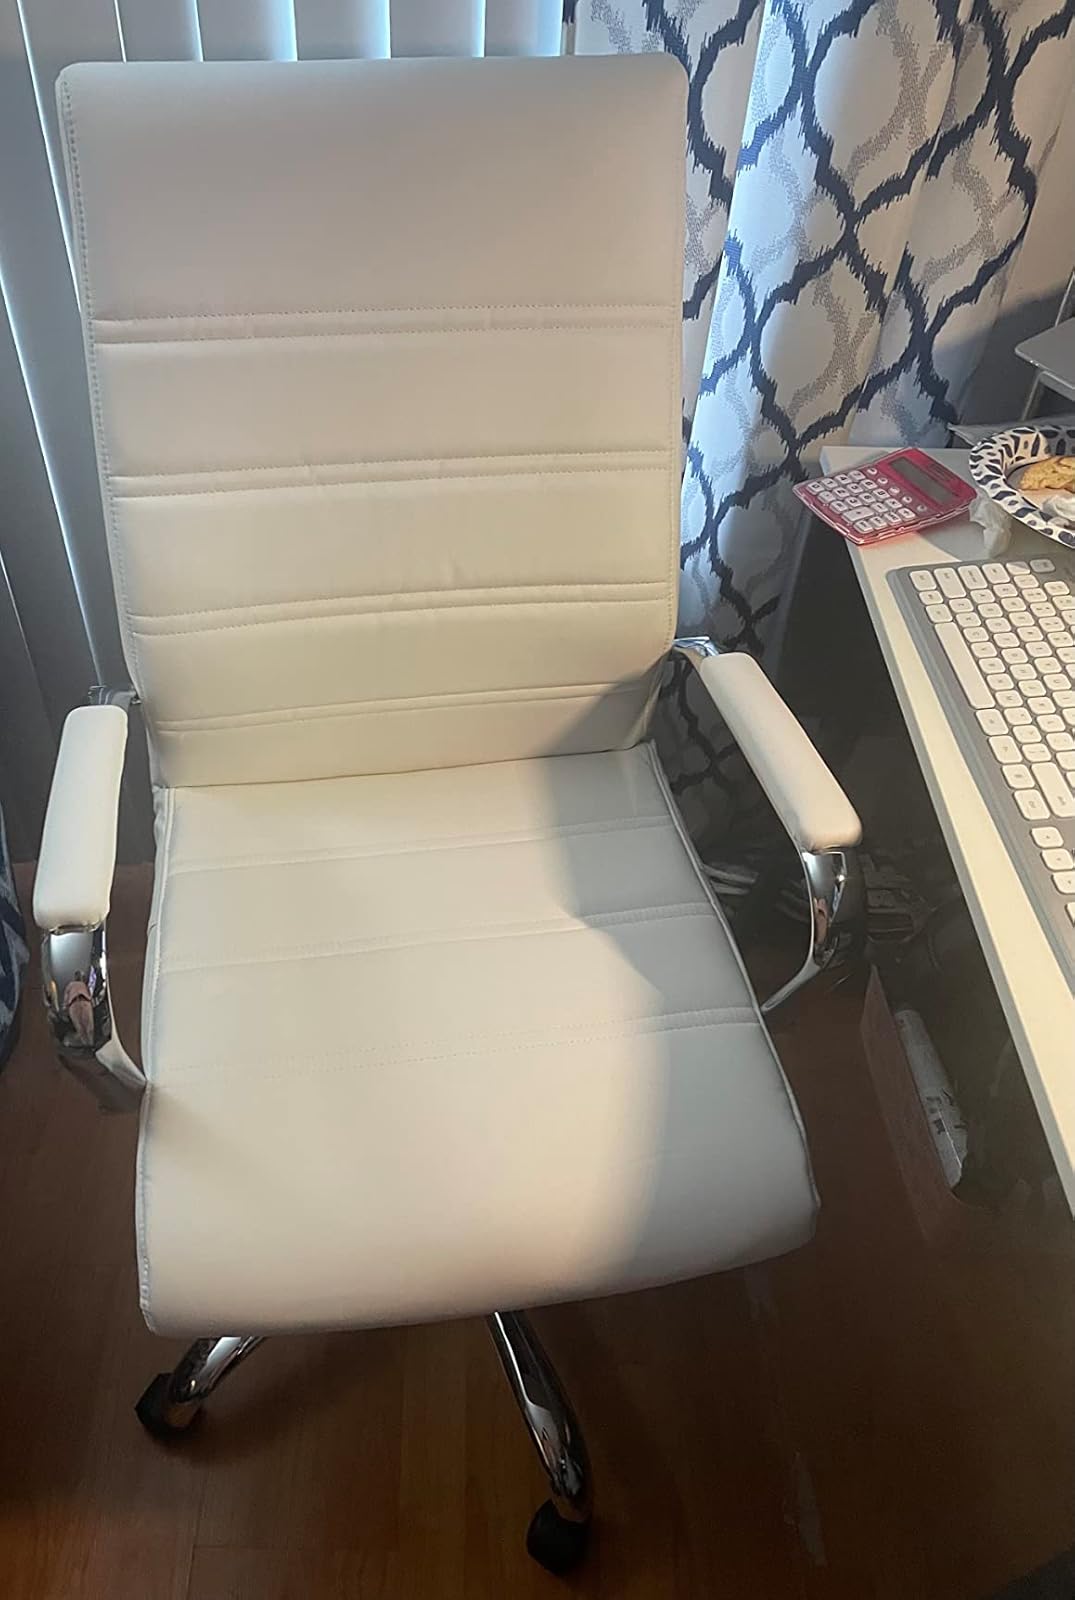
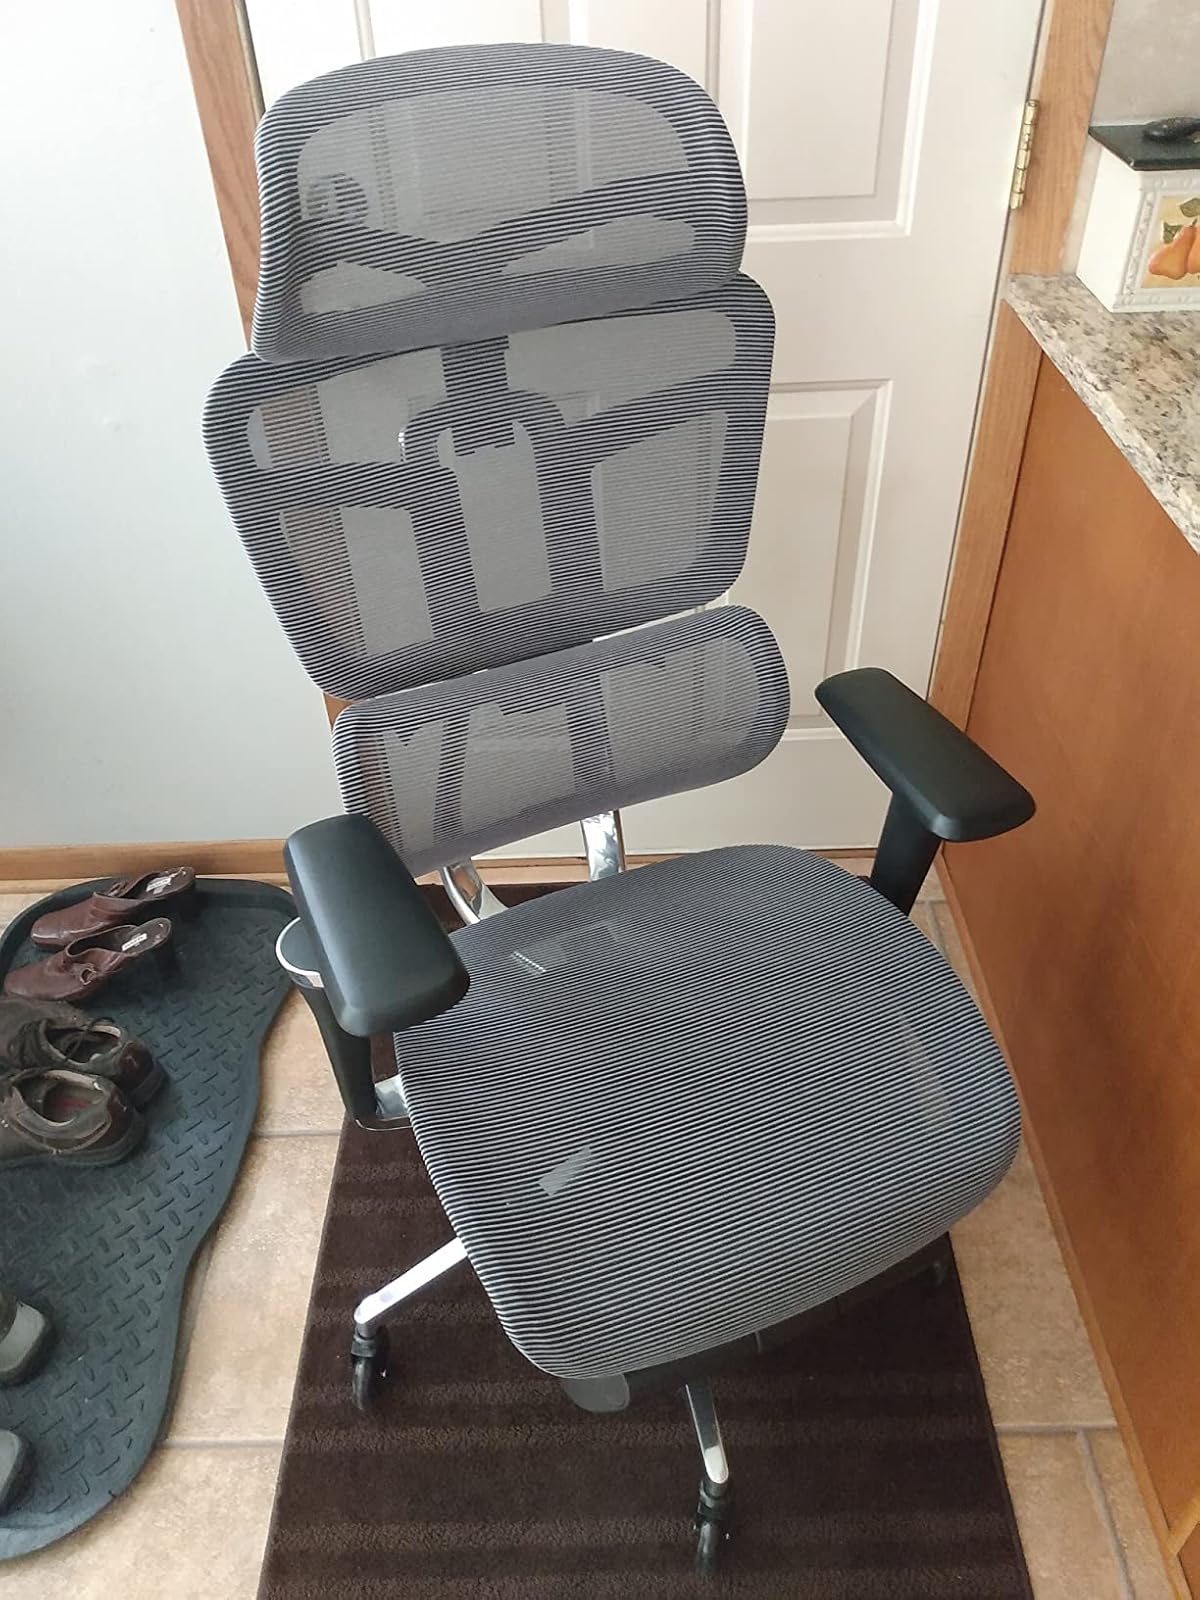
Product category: items_chair
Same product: no